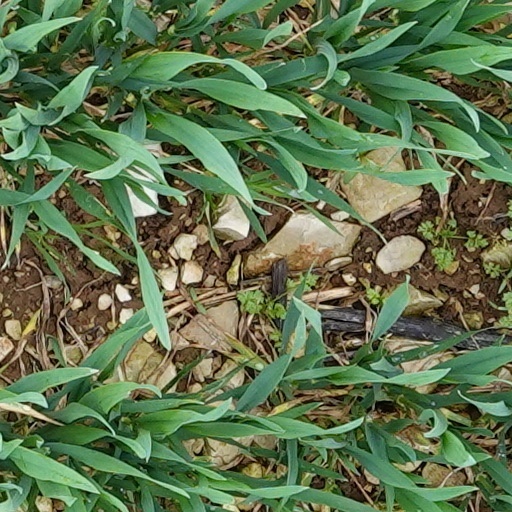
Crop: wheat